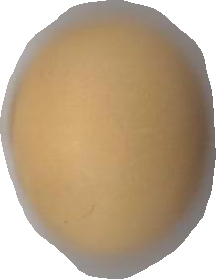
Variety: Grobogan